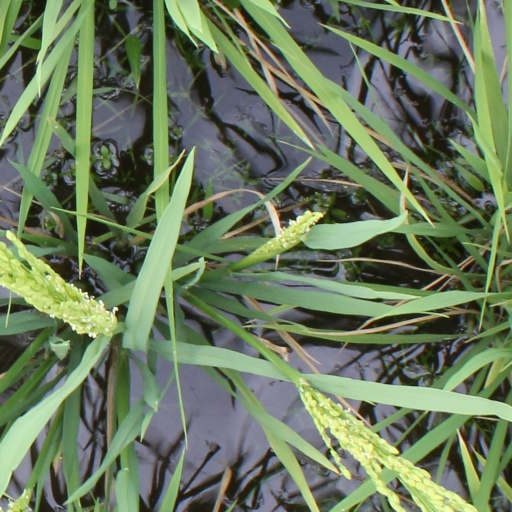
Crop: rice